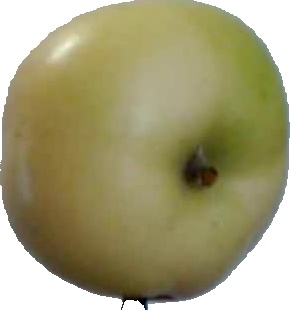
Label: apple_6